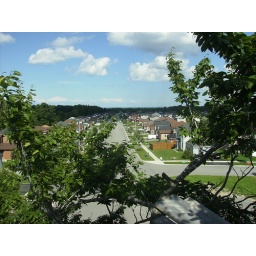
sitting up in a tree fort looking down at the houses.